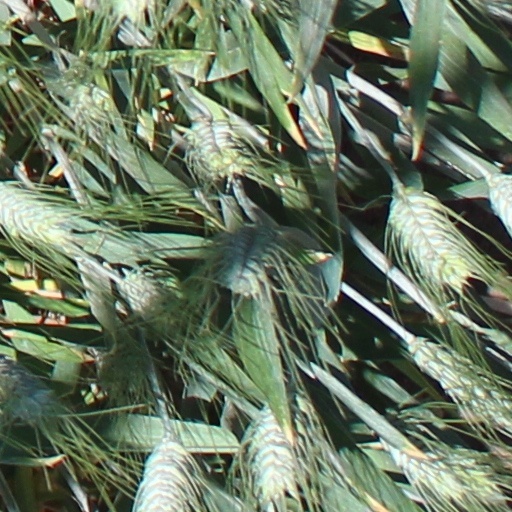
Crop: wheat